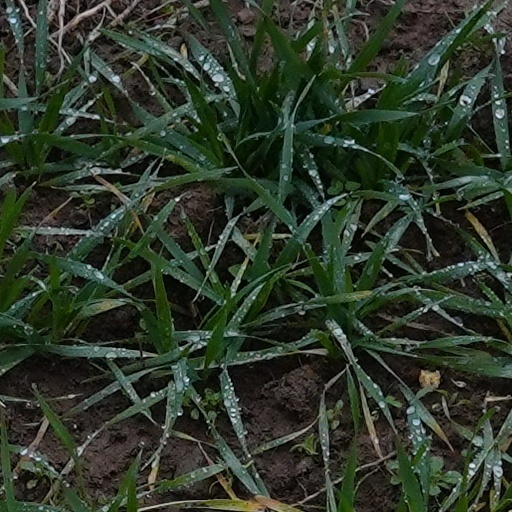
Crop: wheat